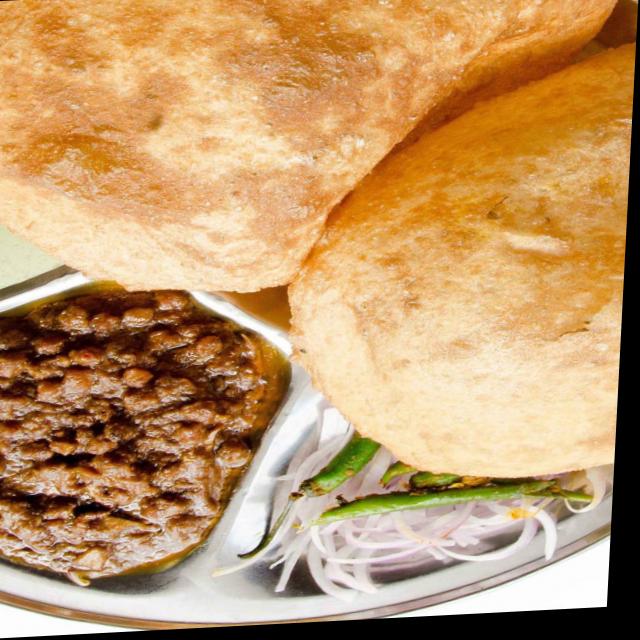
Dish: chole_bhature